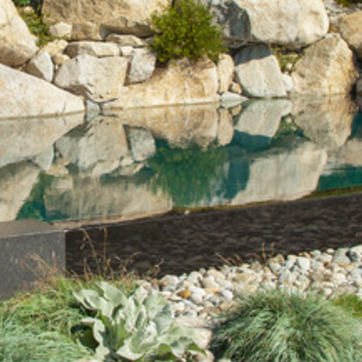
Material: water